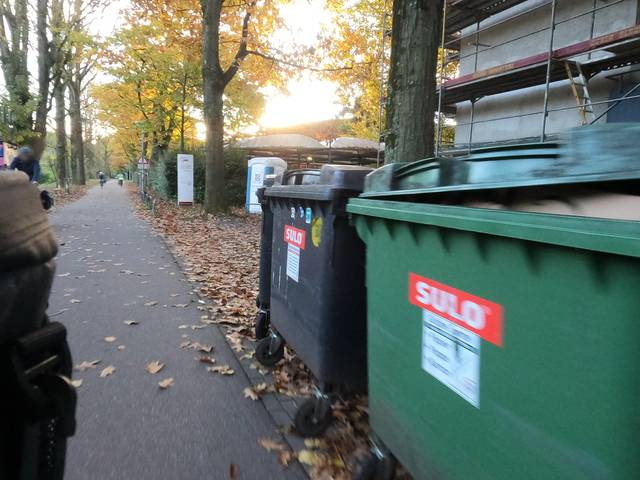
Region: Germany
Coordinates: 47.991, 7.872